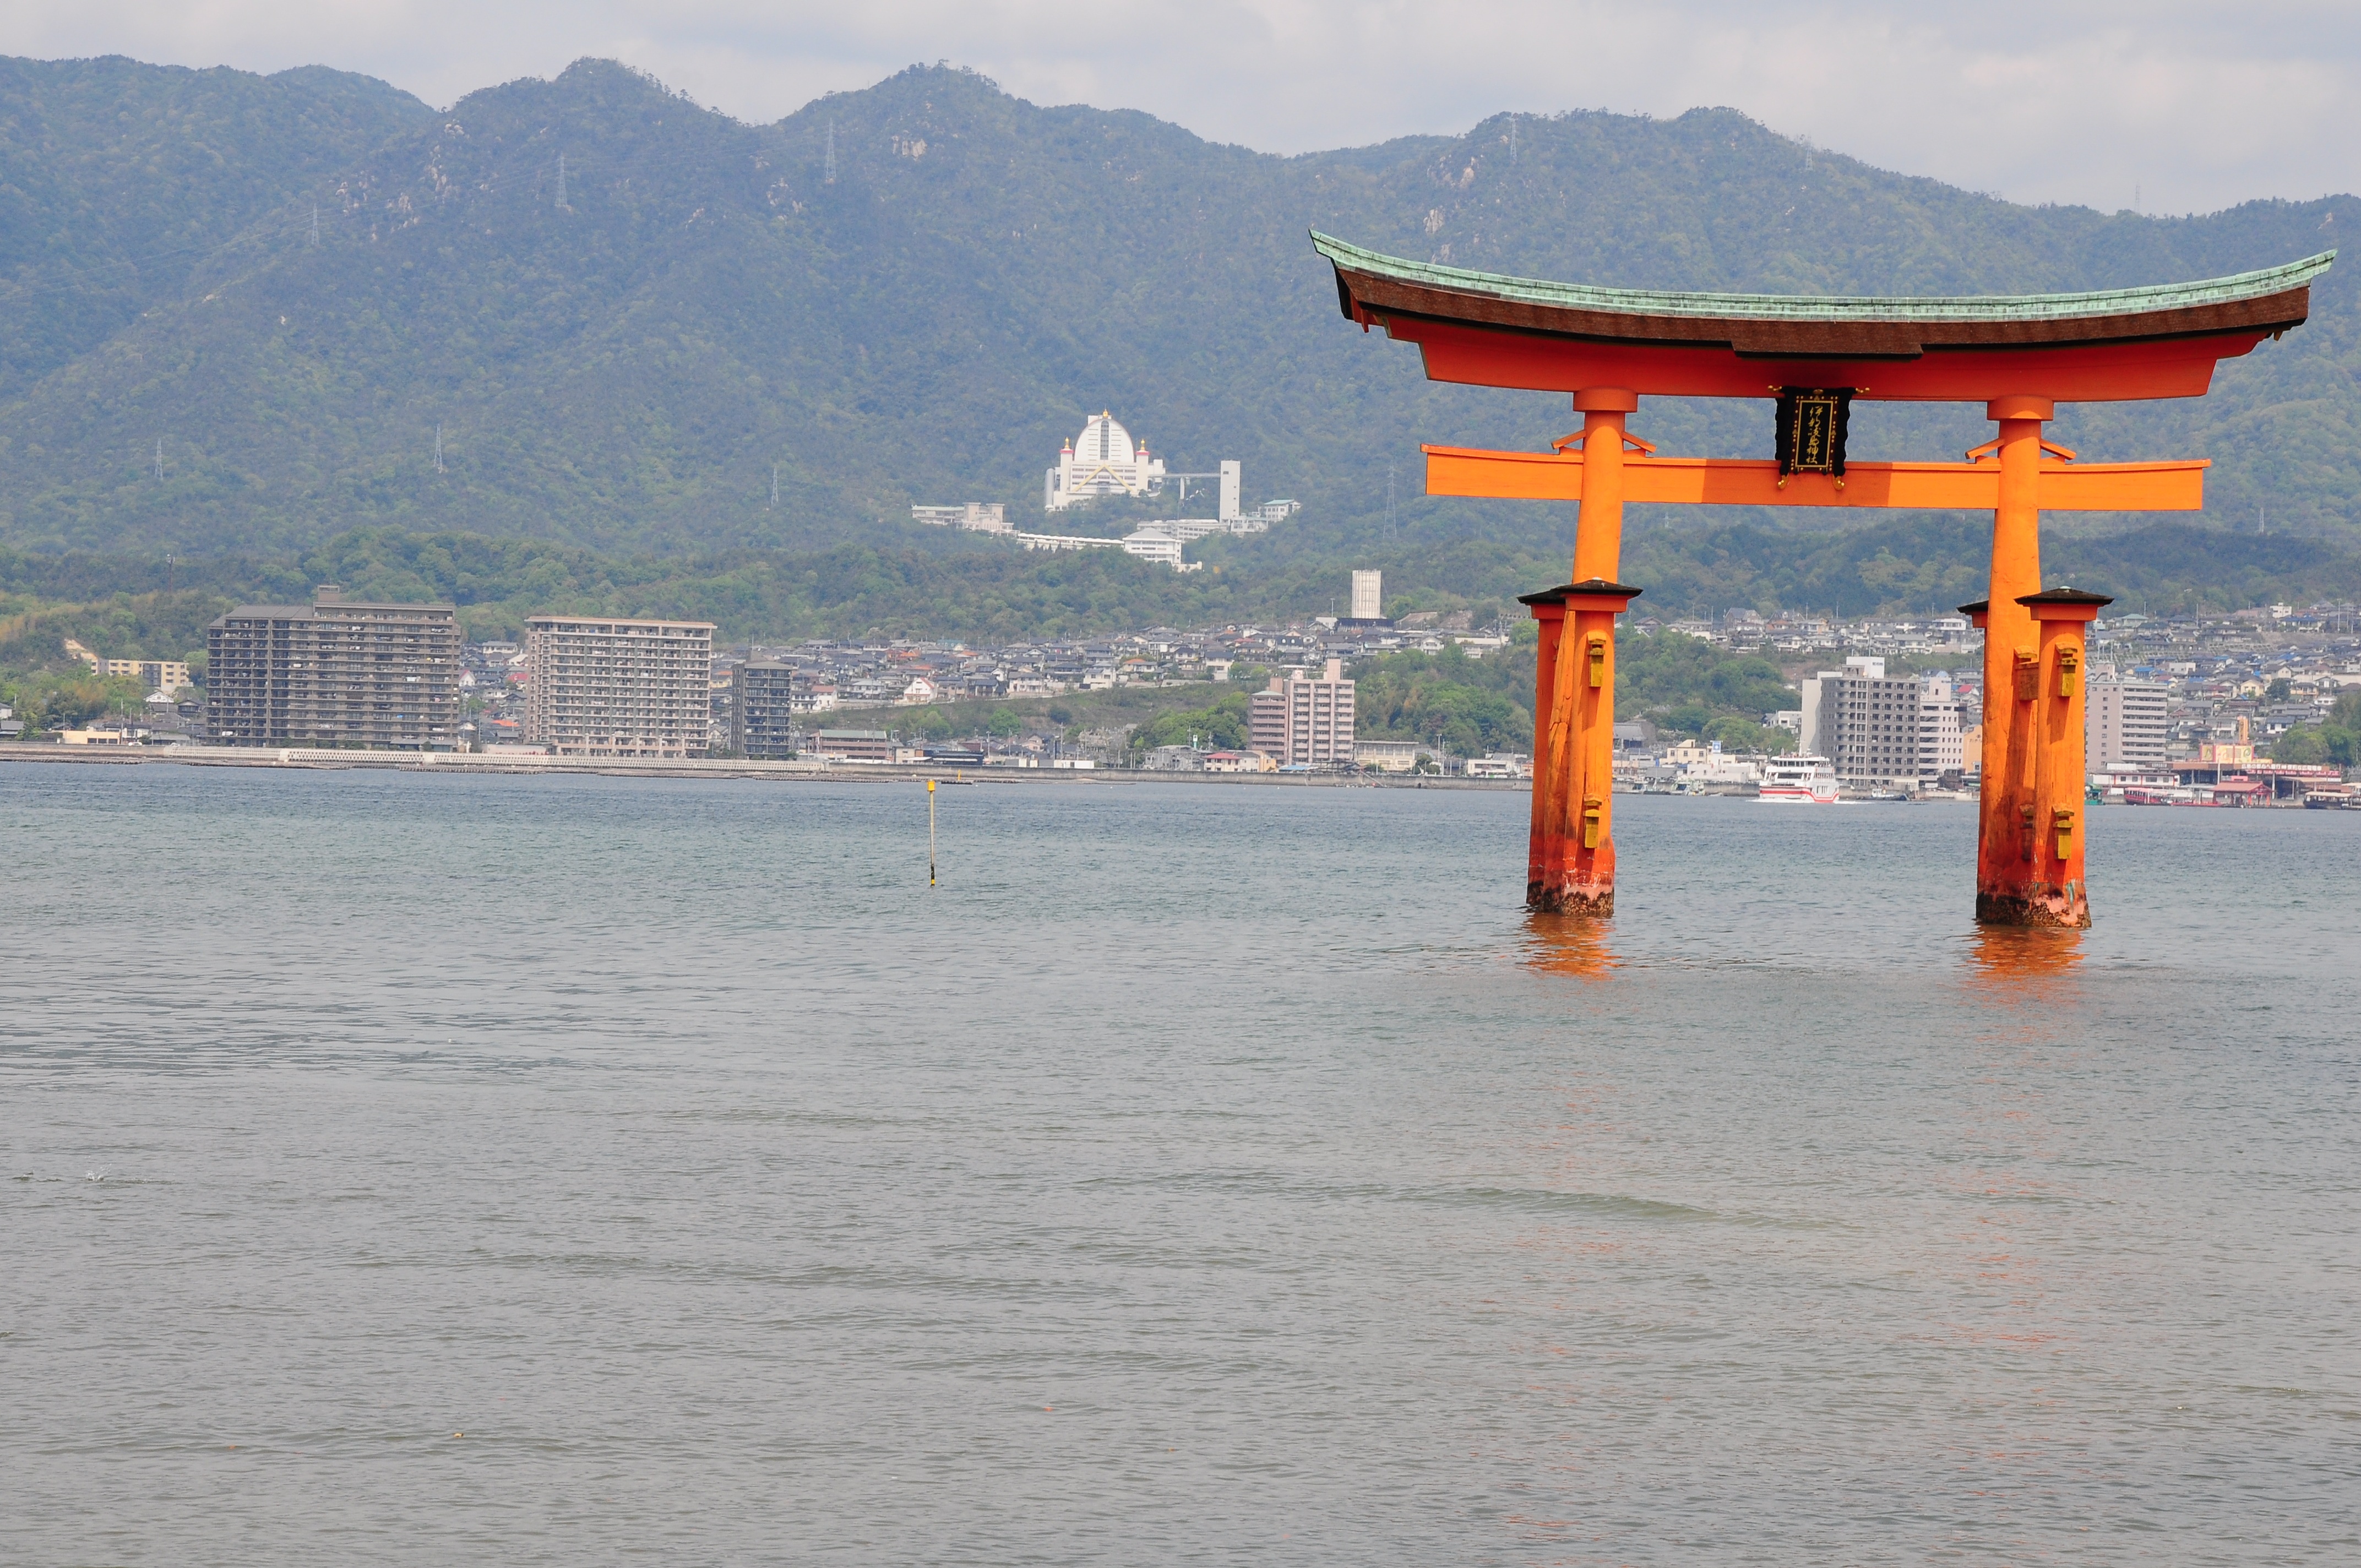
beach, sea, coast, water, ocean, shore, vacation, tower, hiroshima, miyajima, torii, otorii